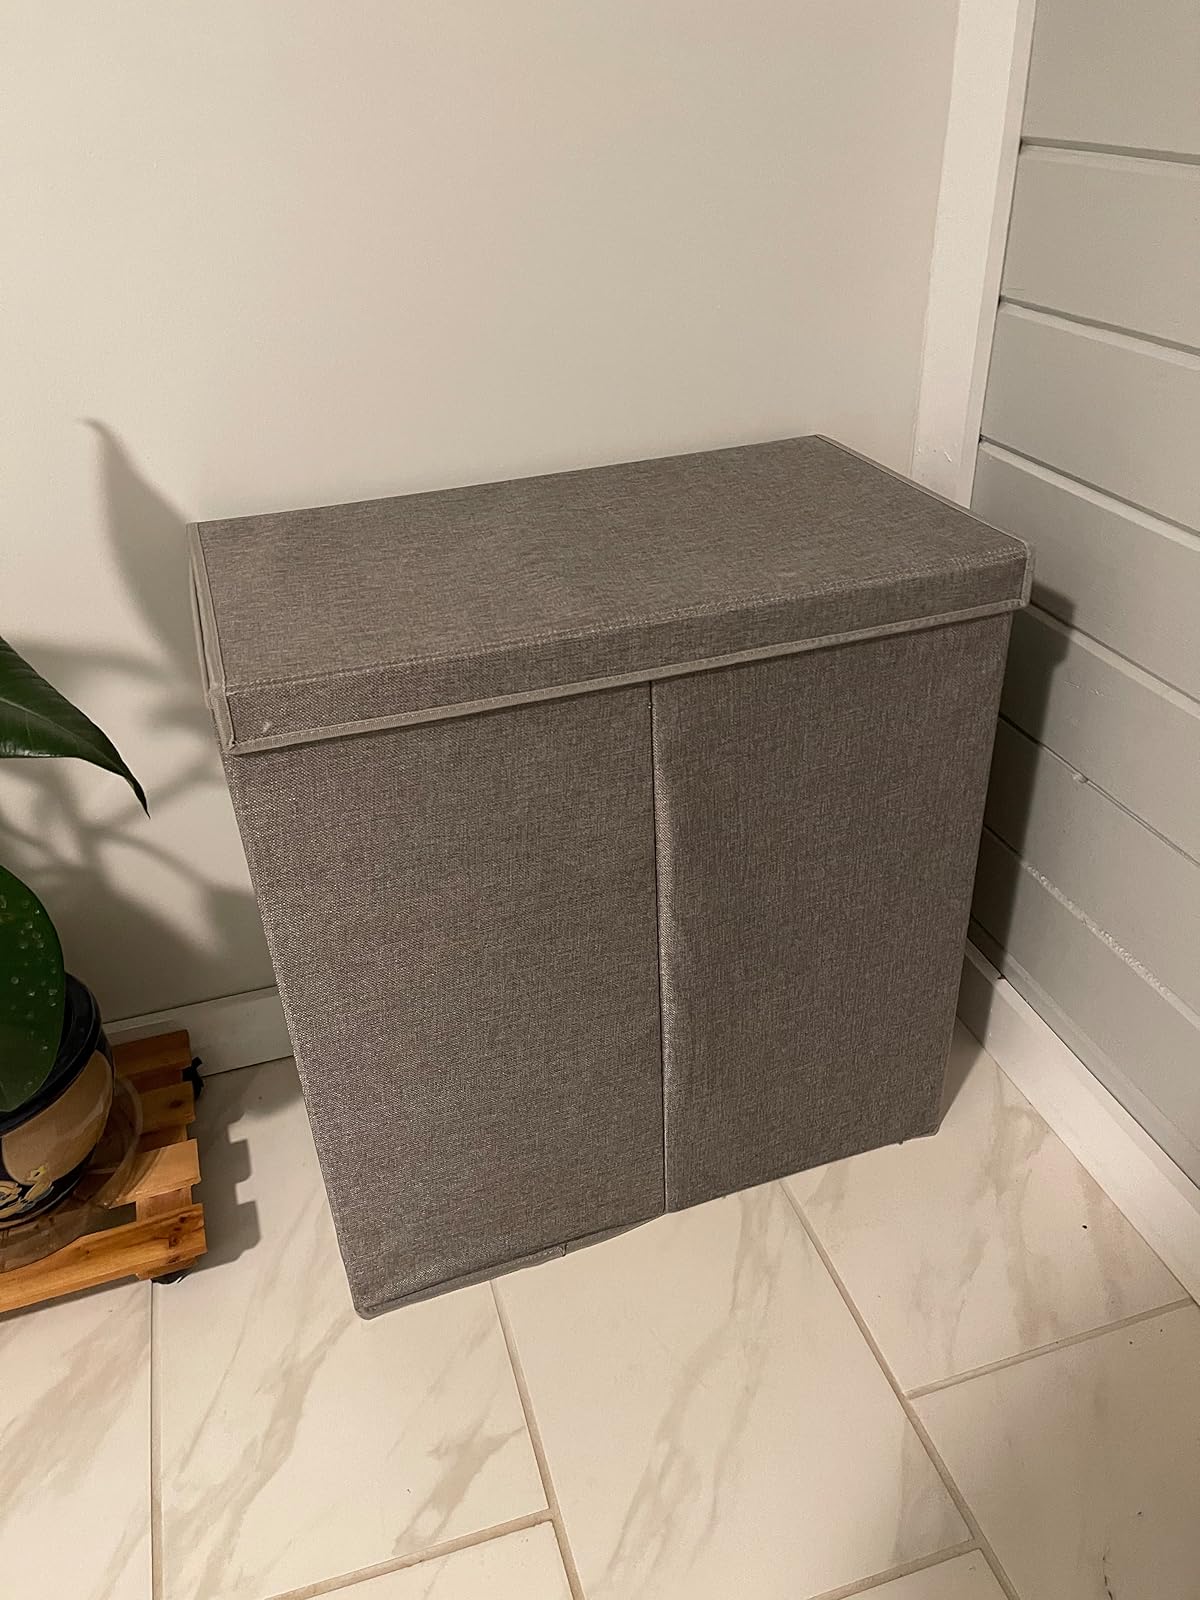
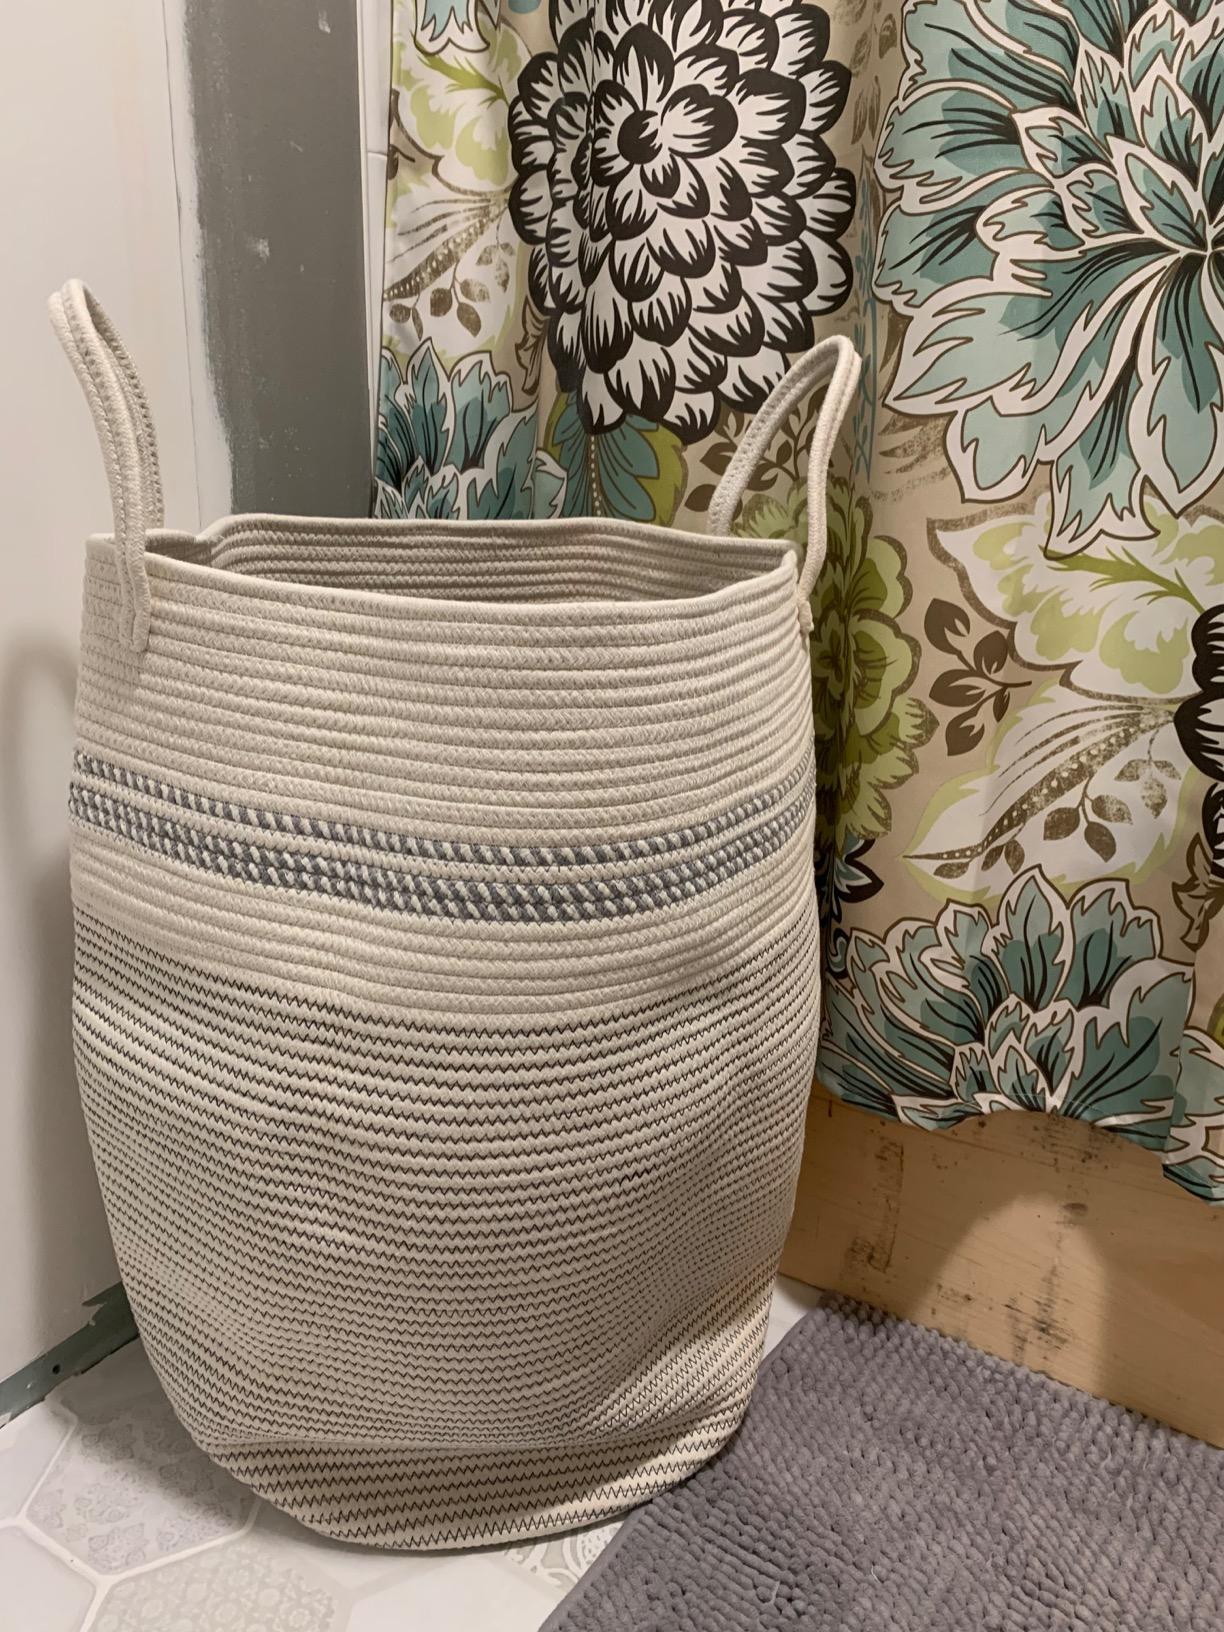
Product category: items_hamper
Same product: no